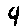
Label: 4